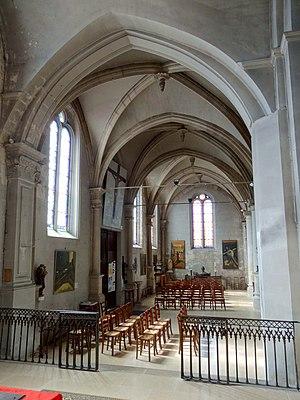
Intérieur de l'église - voir titre.
David Daoud dit Daoud, est un peintre français d'origine libanaise né le 4 janvier 1970 à Beyrouth.